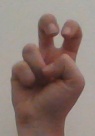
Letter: toot